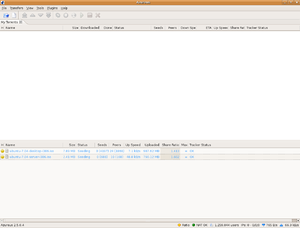
Vuze est un client BitTorrent libre écrit en Java. Il prend en charge les protocoles de communication anonymes, I2P et Tor ainsi que le protocole WebTorrent, et fonctionne actuellement sous Windows, Mac OS X, Linux et Unix.